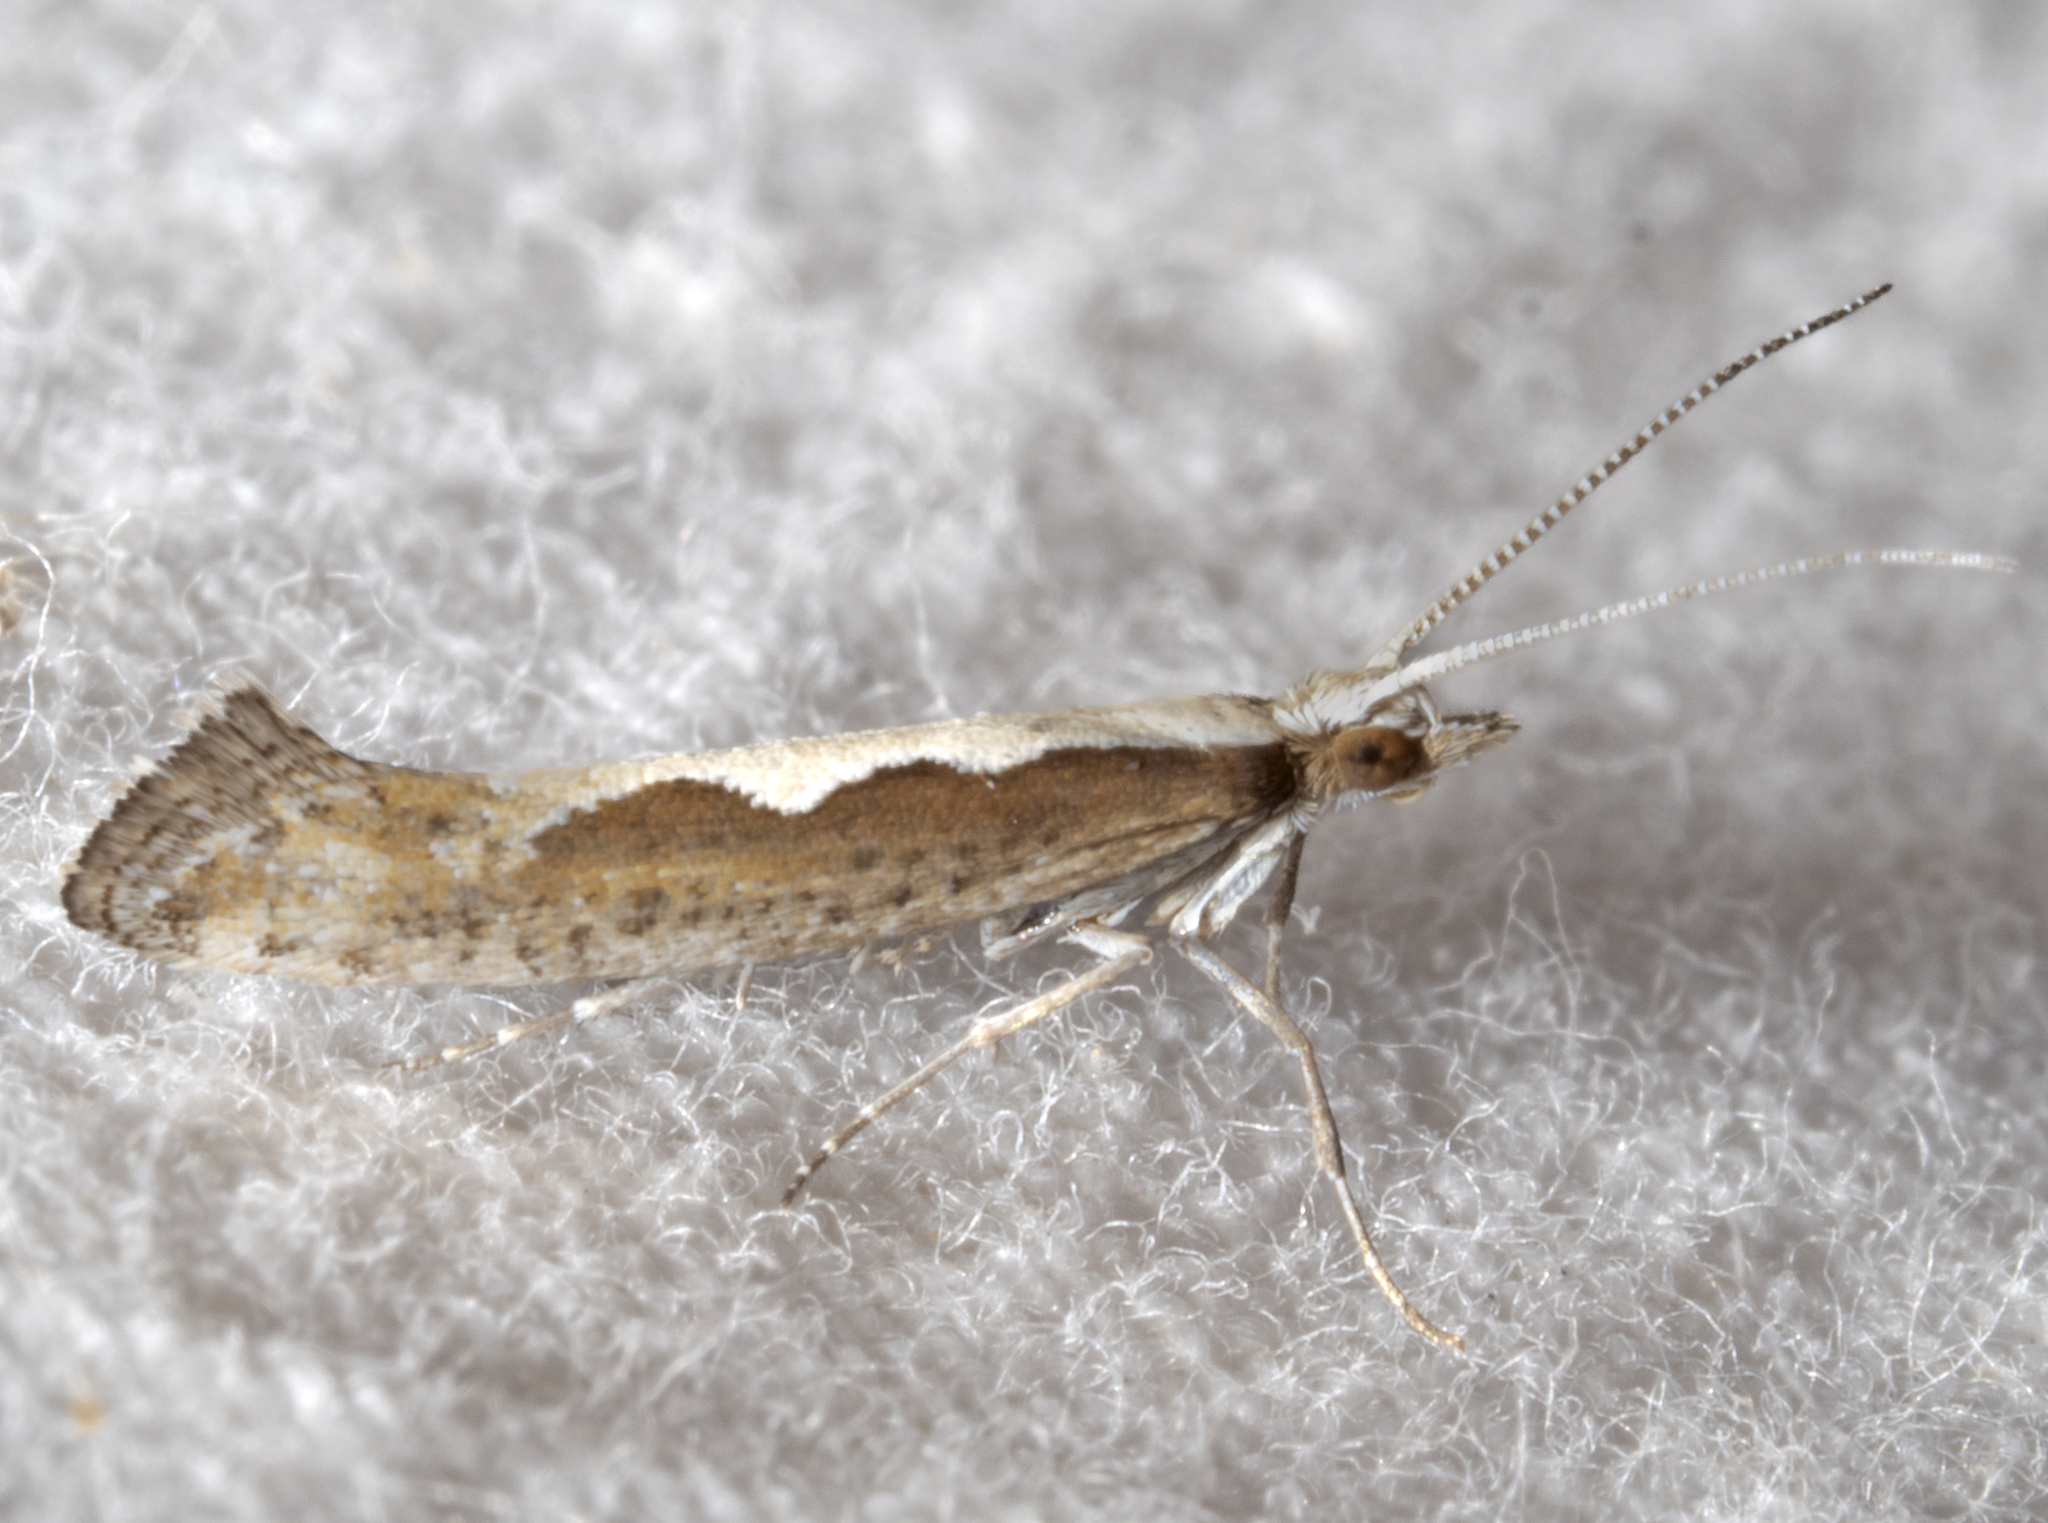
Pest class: diamondback_moth